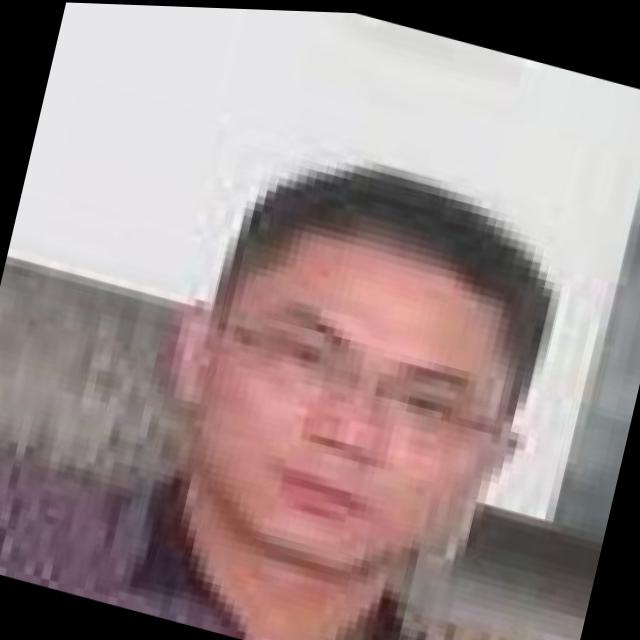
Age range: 21-44